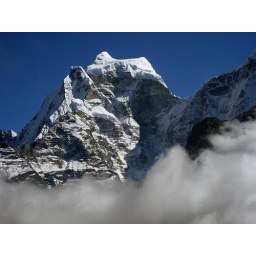
Kang Tega above building cloud